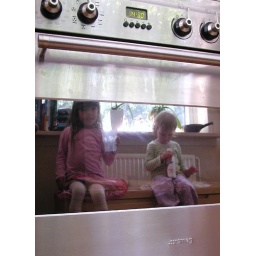
pigespejl/ girls in the mirror